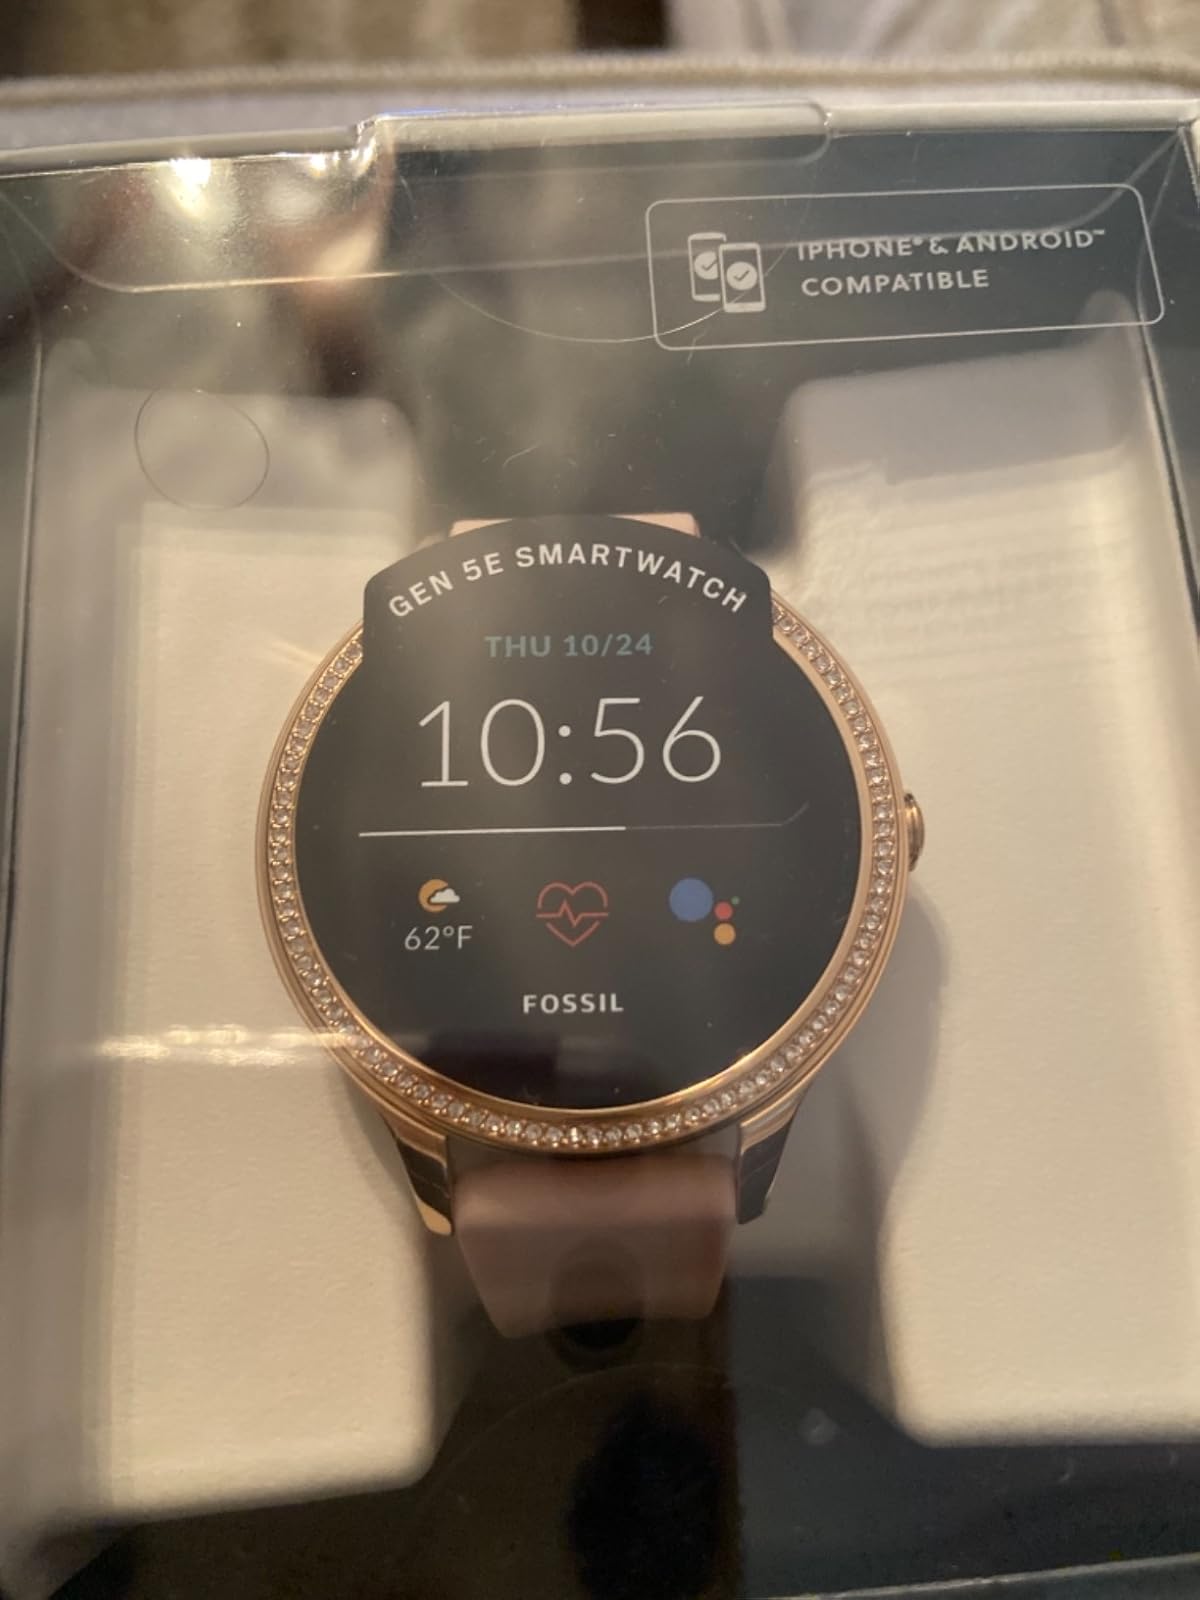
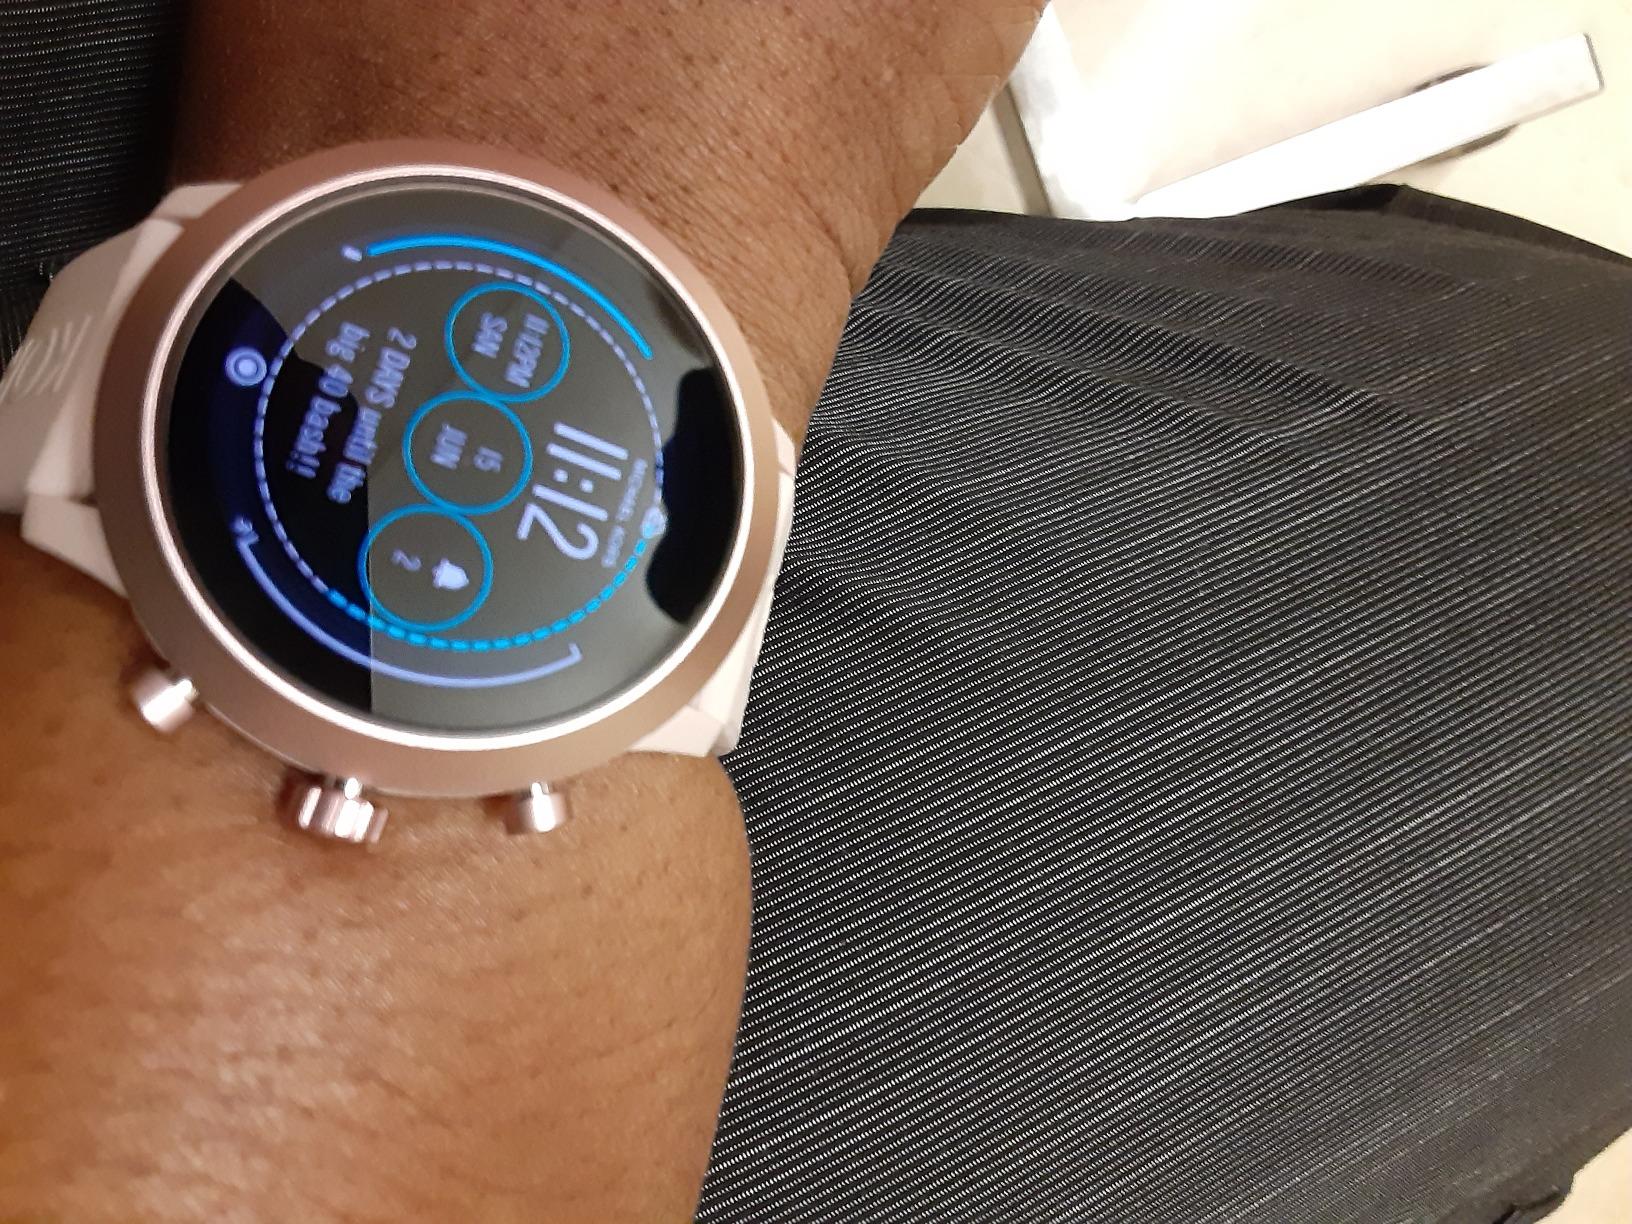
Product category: smartwatch
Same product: no